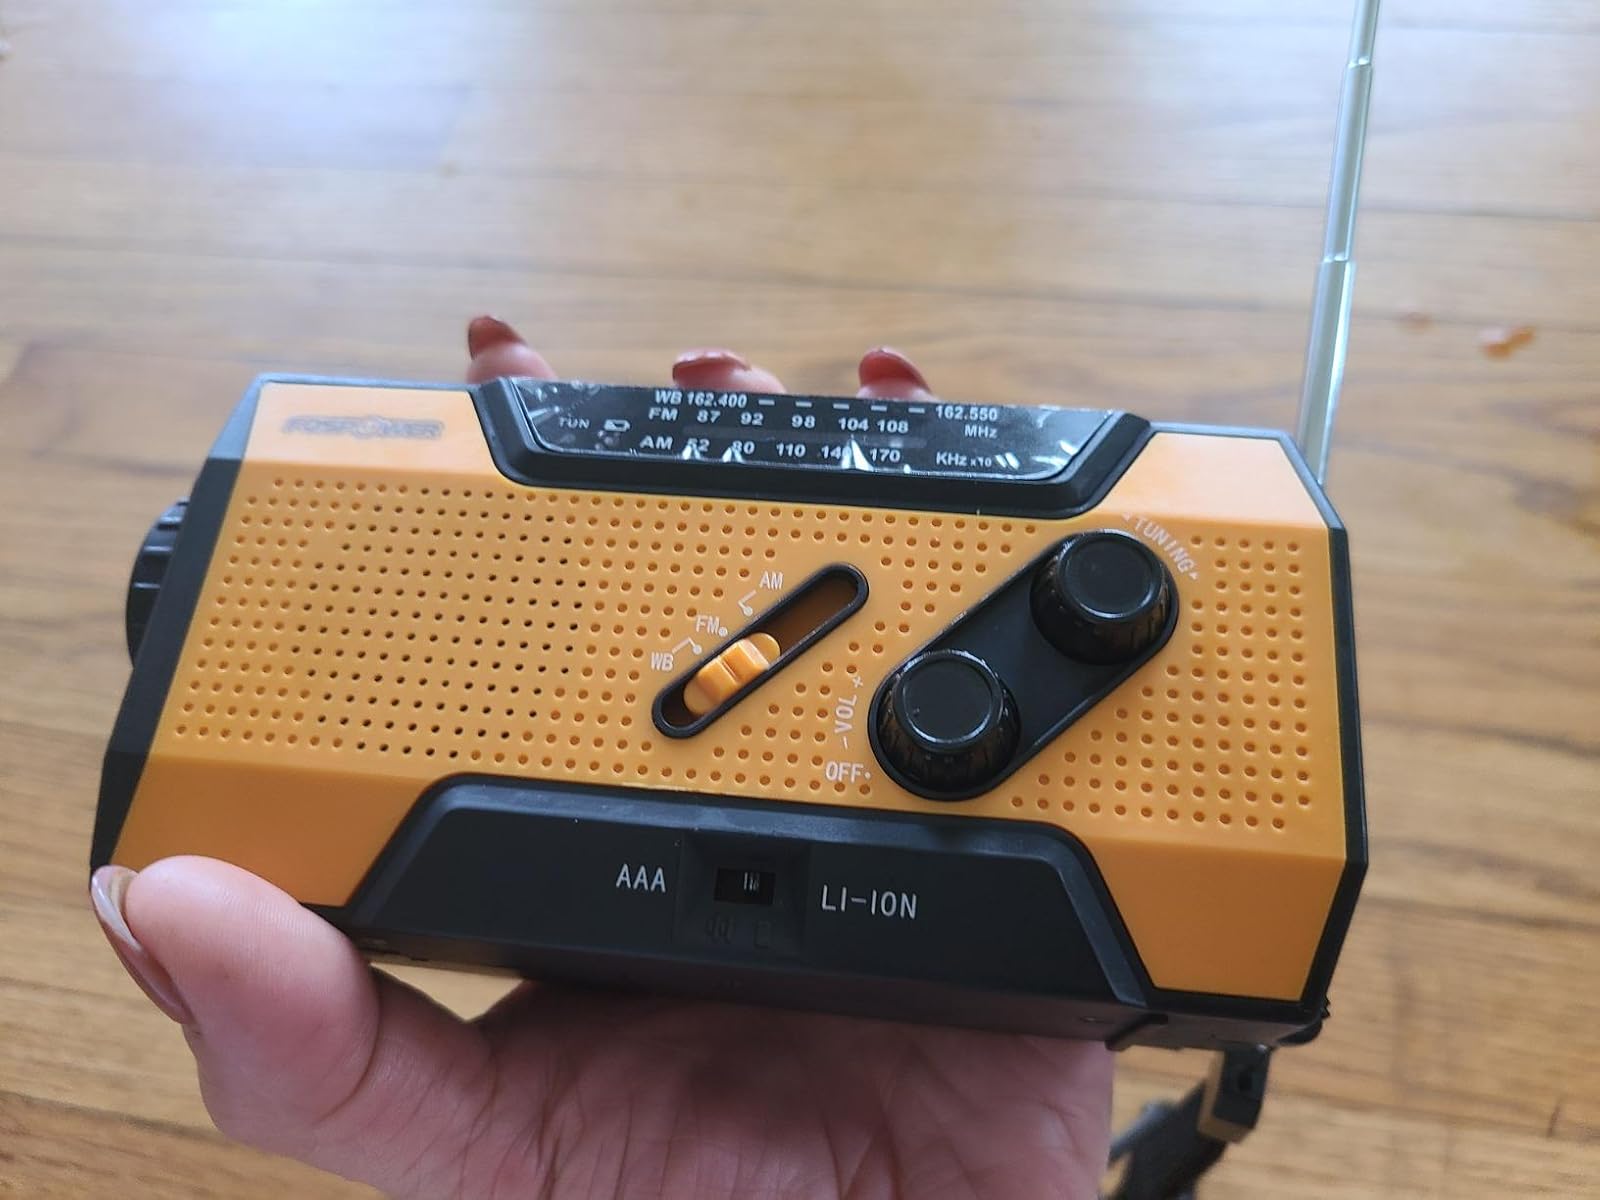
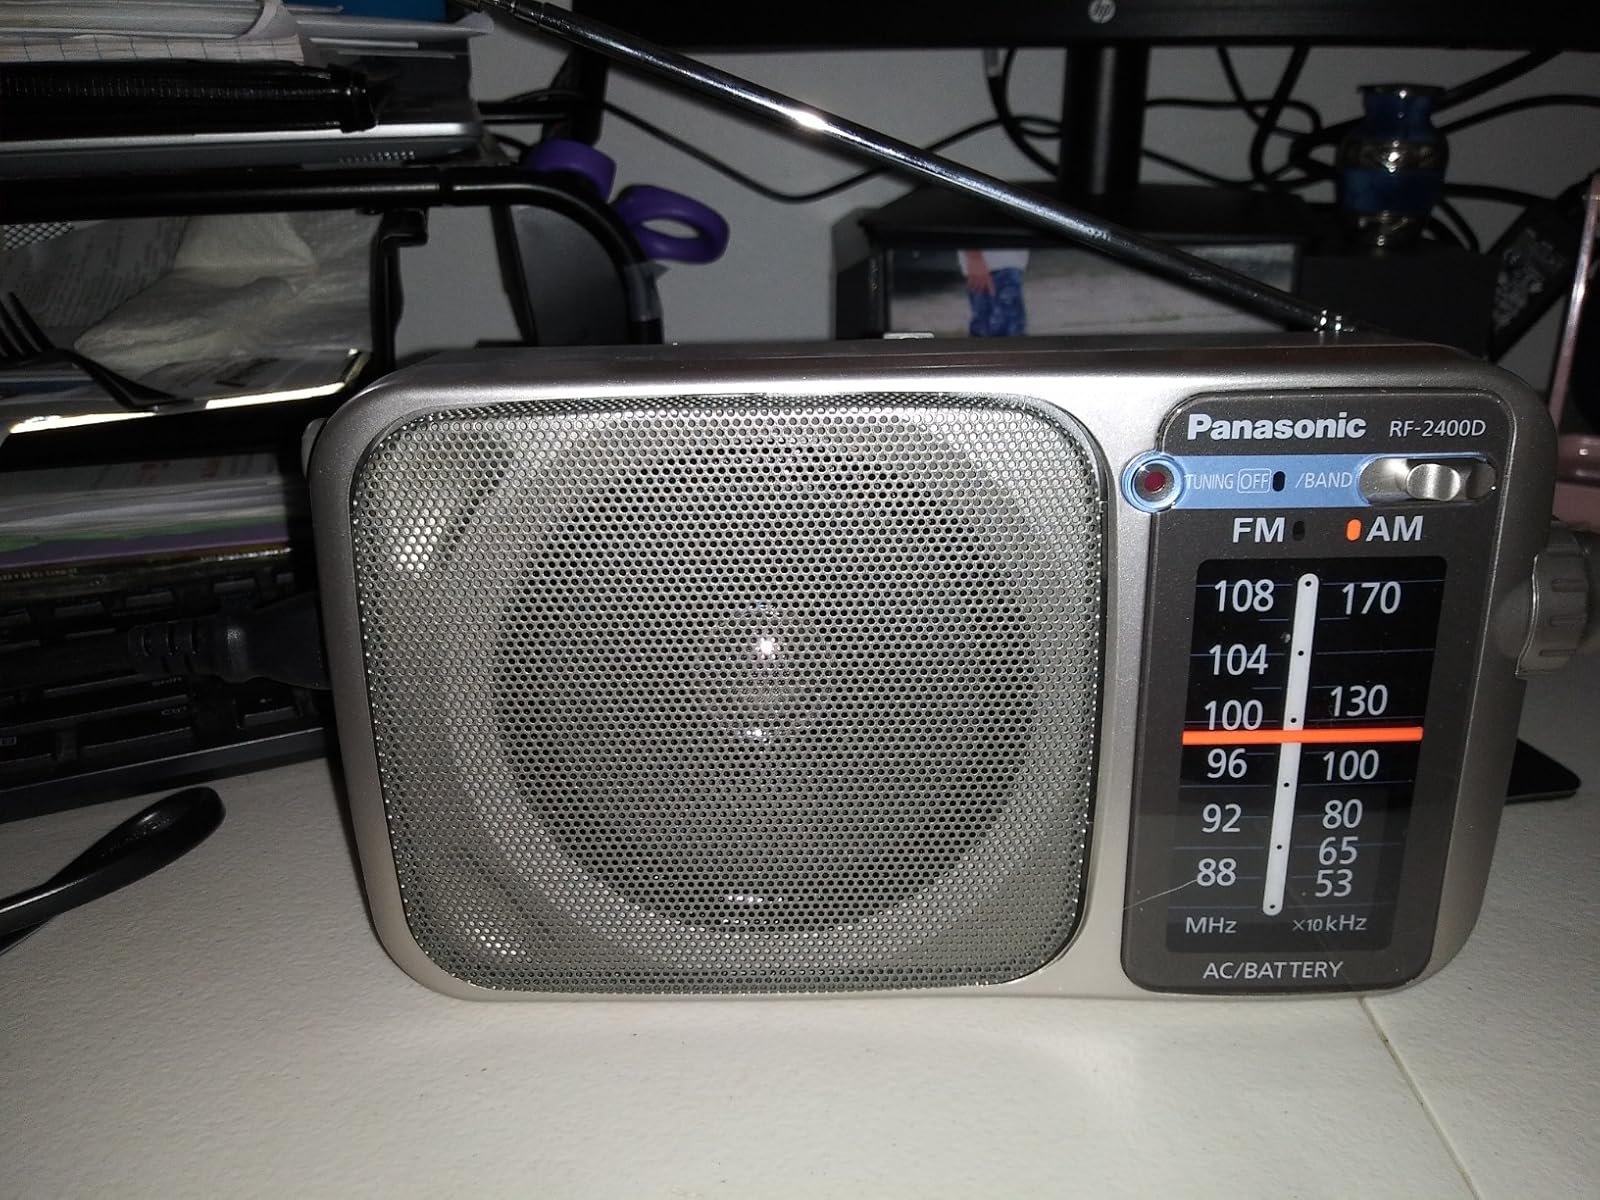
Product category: radio
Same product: no